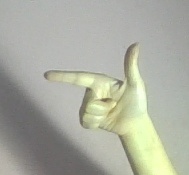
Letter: yaa